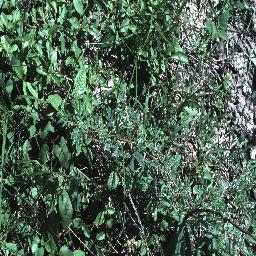
Label: prickly_acacia